Bodie, California

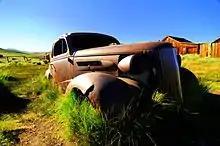
Bodie has many abandoned artifacts, such as this 1937 Chevrolet coupe.

Bodie is a rare example of the dry-summer subarctic climate (Köppen climate classification "Dsc"), with hot to freezing summers and long, snowy winters, and is part of USDA Plant Hardiness Zone 5. Winds can sweep across the valley at close to . Nights remain cold even through the summer, often dropping well below freezing throughout the year.